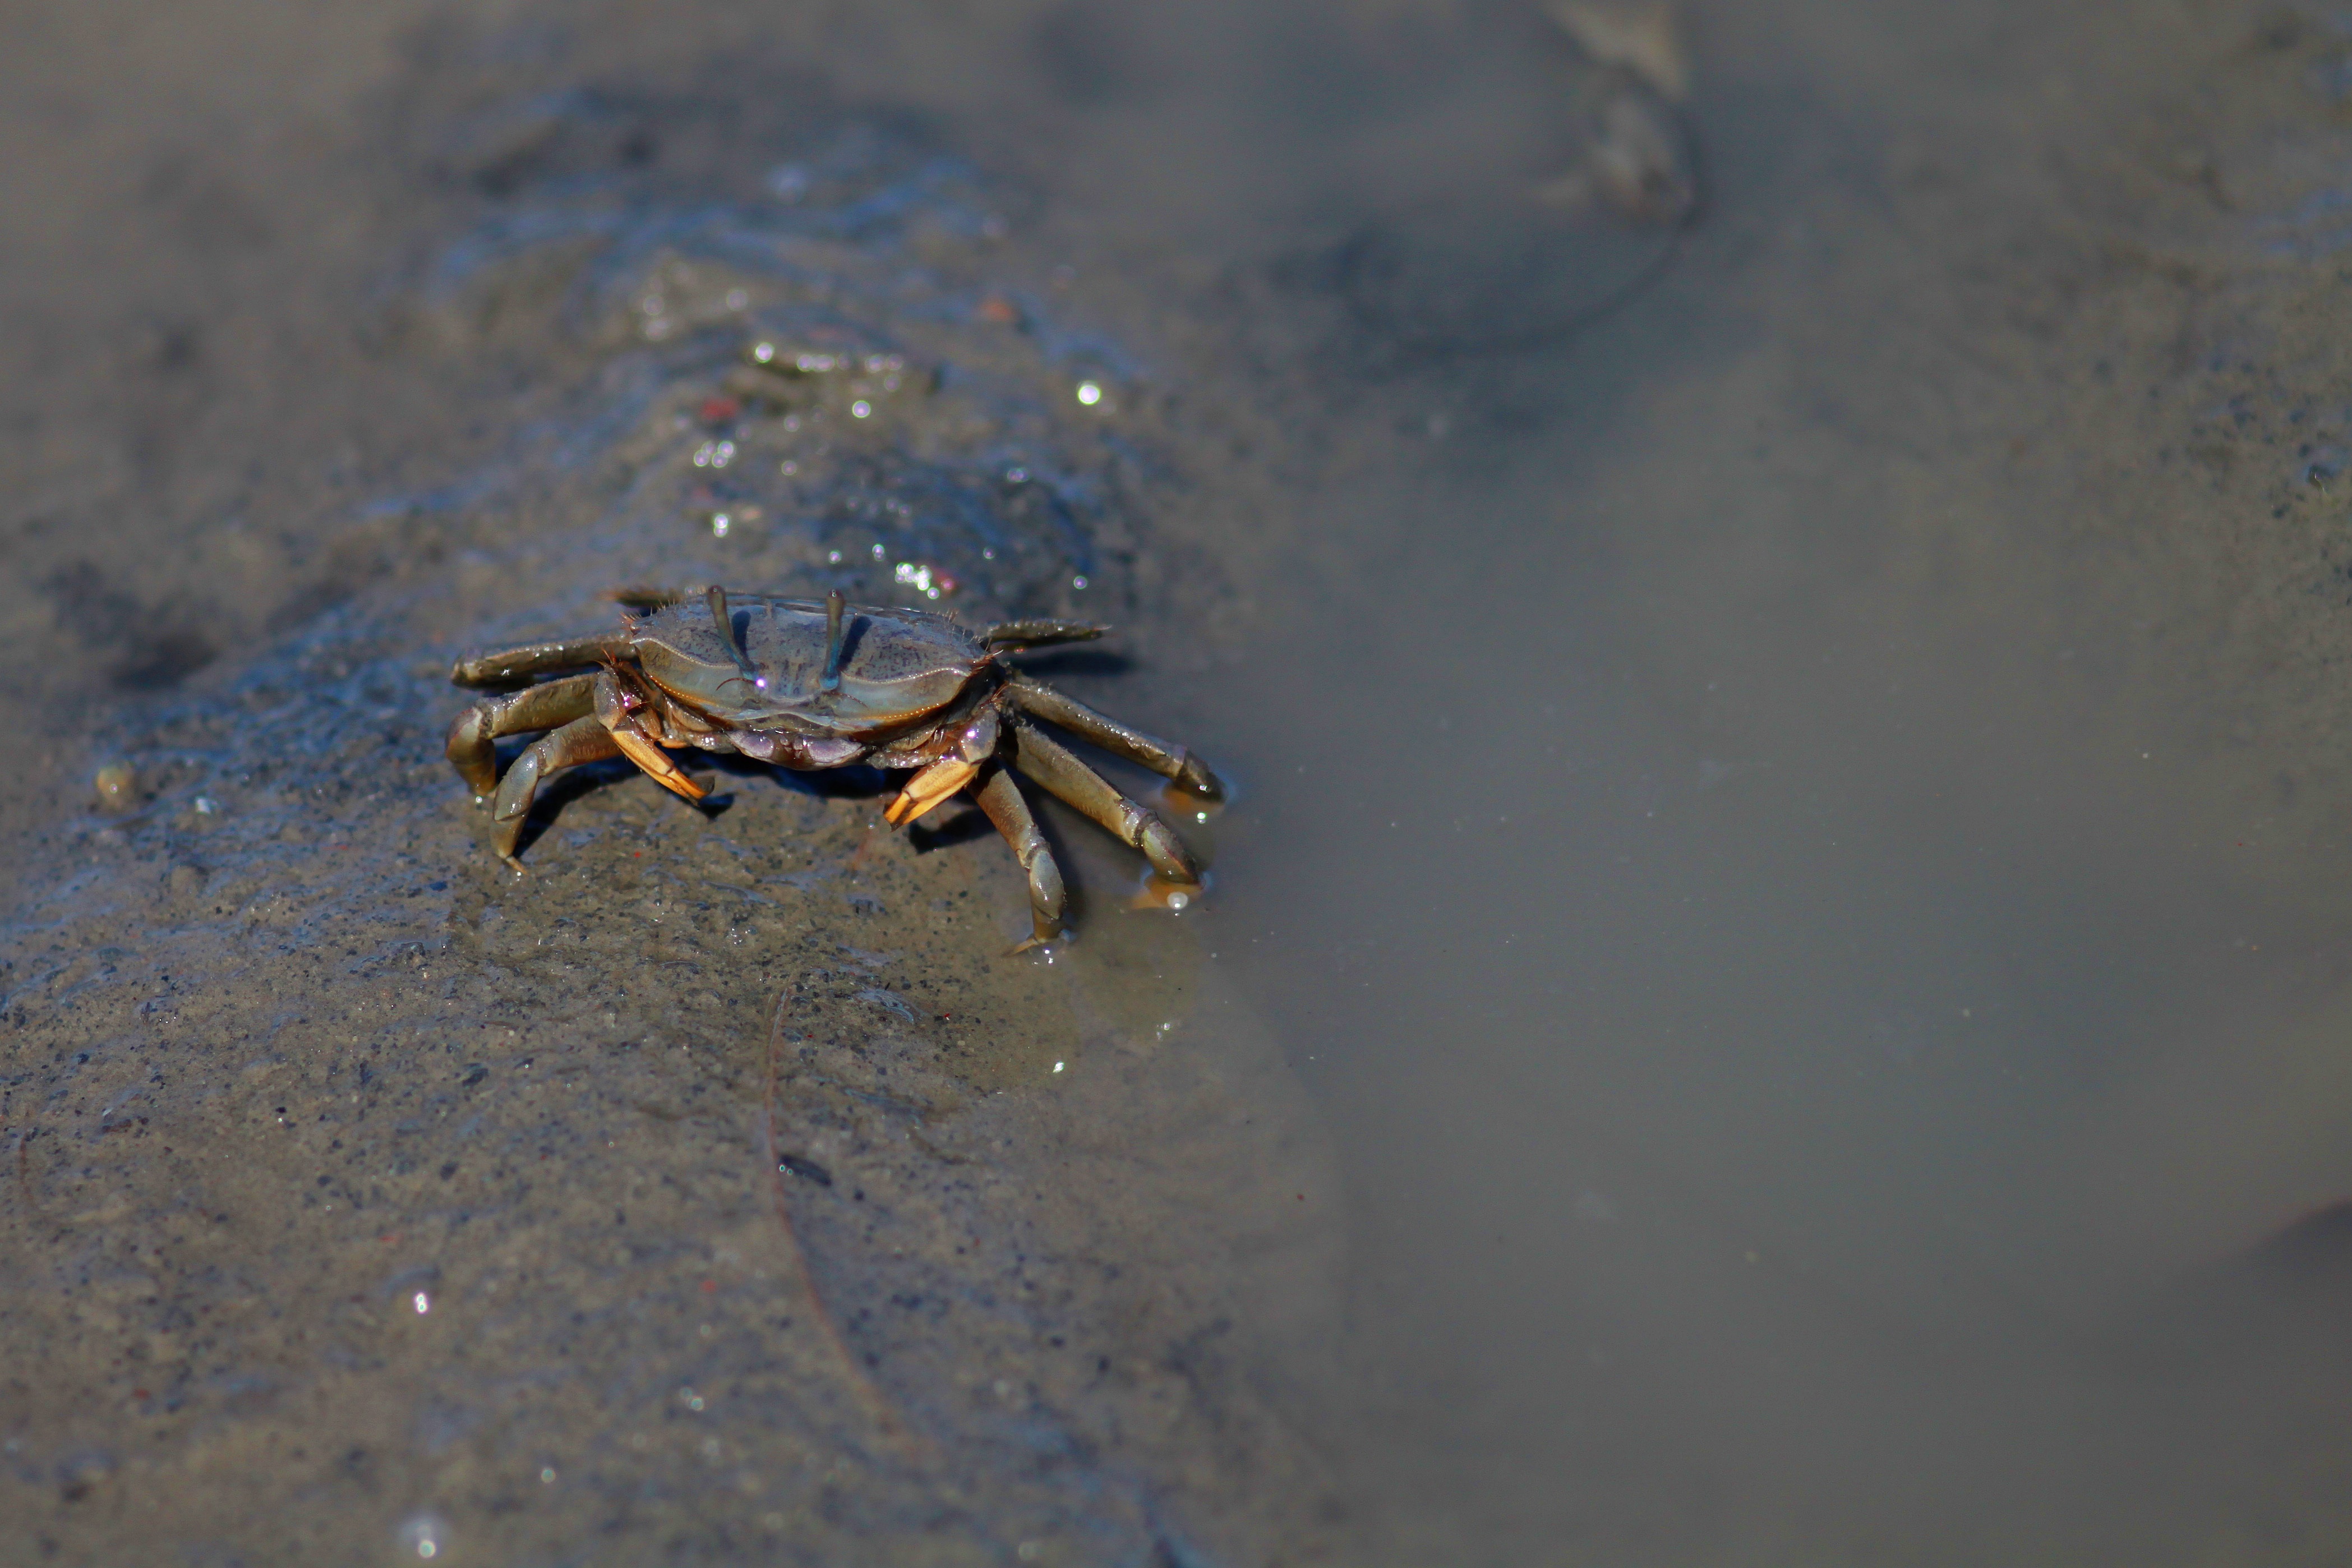
beach, nature, animal, biology, seafood, fauna, crab, invertebrate, close up, taiwan, macro photography, arthropod, marine biology, fiddler crabs